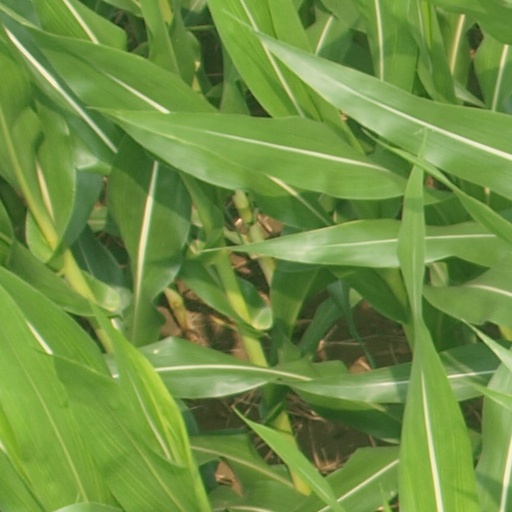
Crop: maize; corn